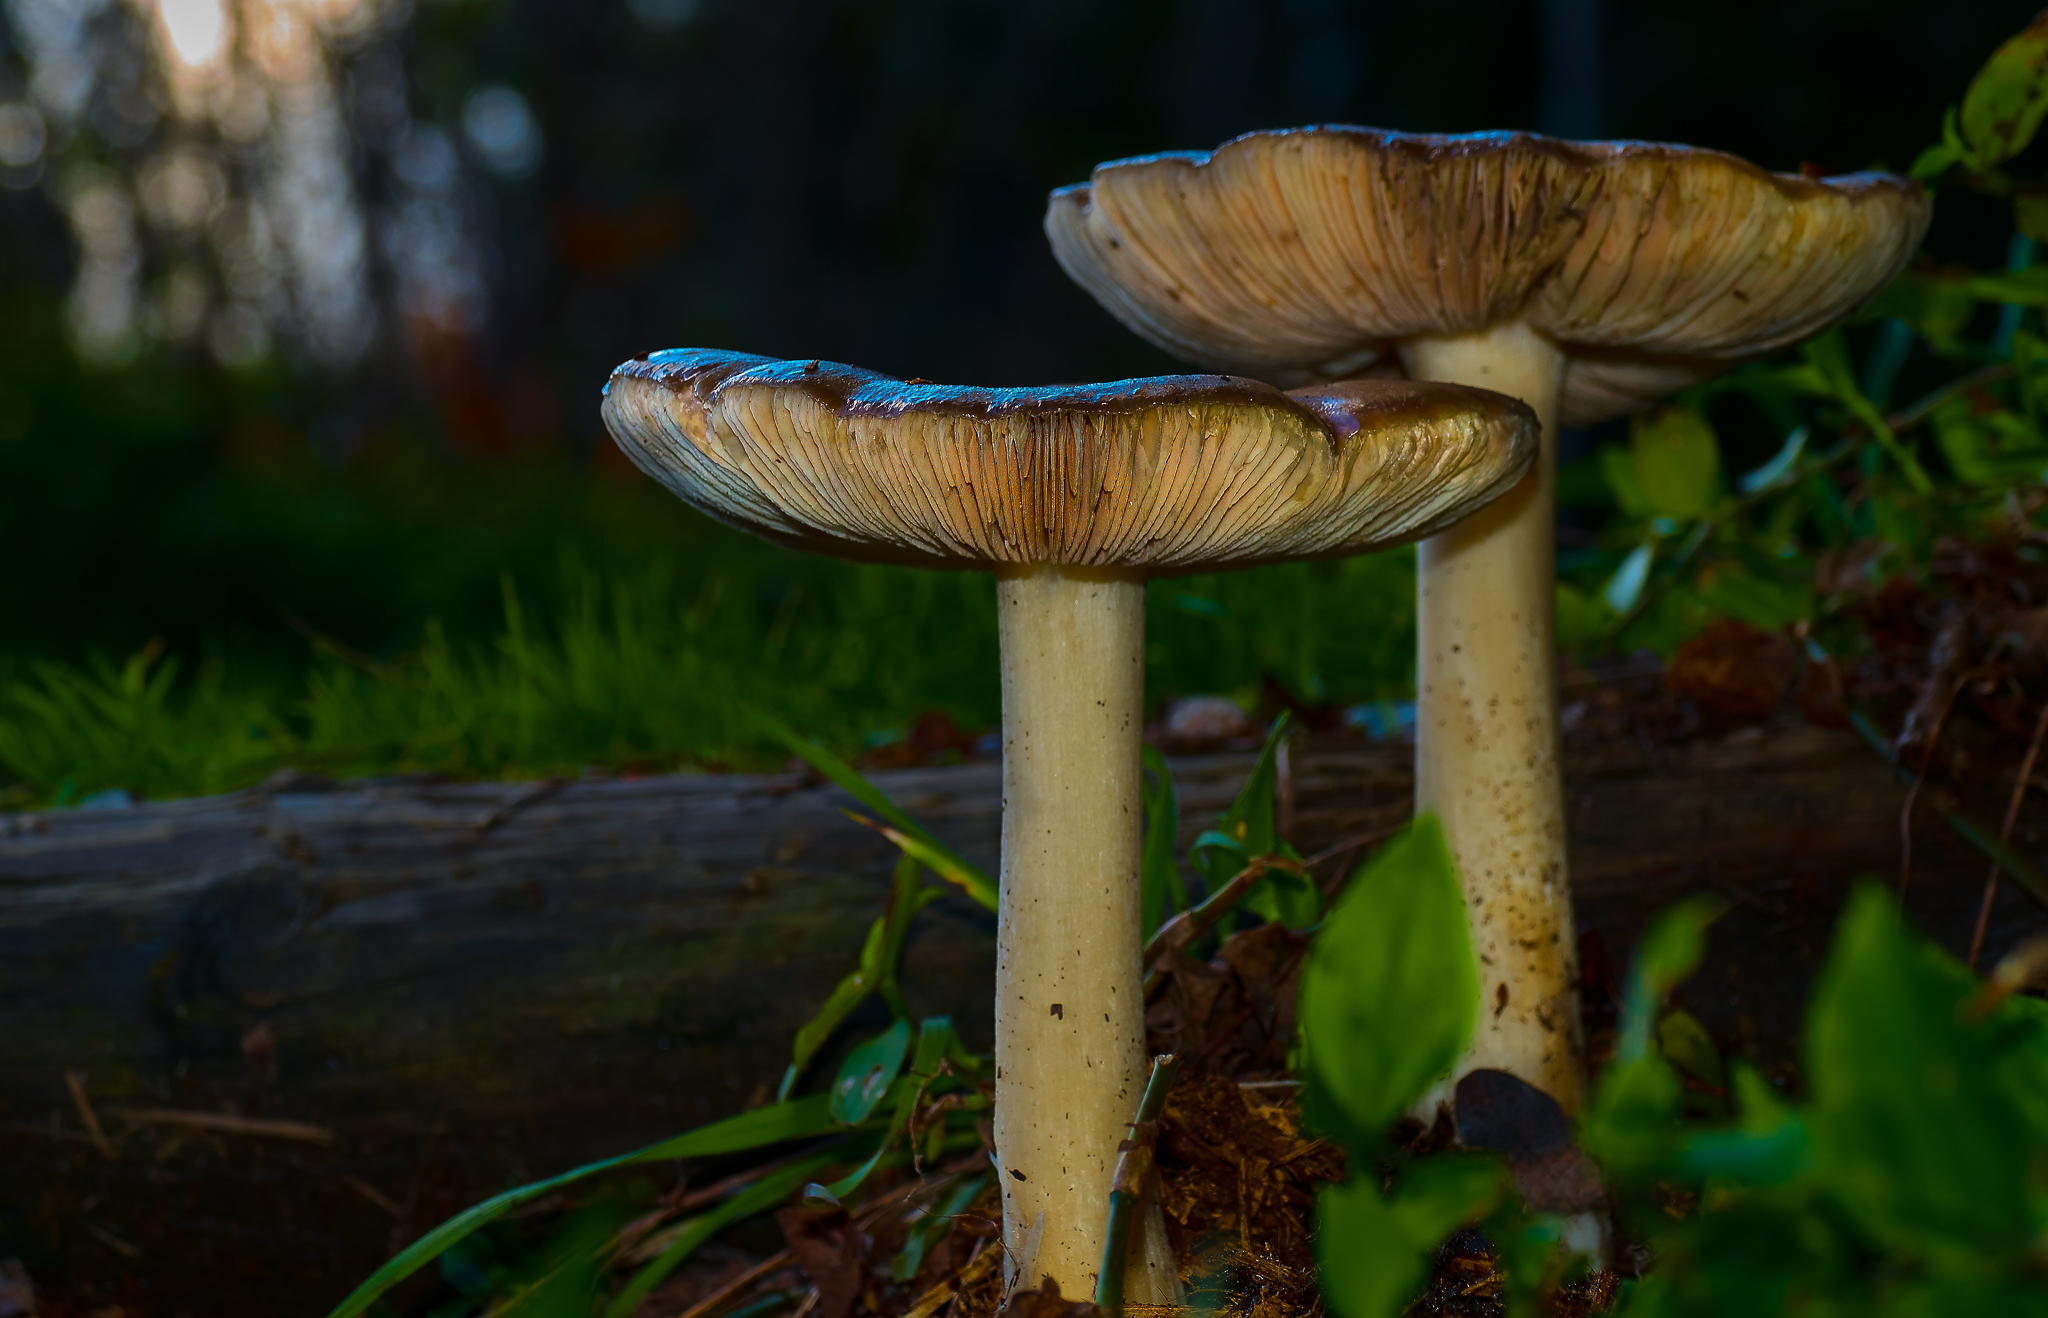
nature, forest, jungle, macro, autumn, botany, mushroom, flora, fauna, fungus, mushrooms, rainforest, naturaleza, setas, woodland, habitat, lumixfz1000, fz1000, bolete, ggl1, xovesphoto, panasoniclumixfz1000, oyster mushroom, plant stem, medicinal mushroom, penny bun